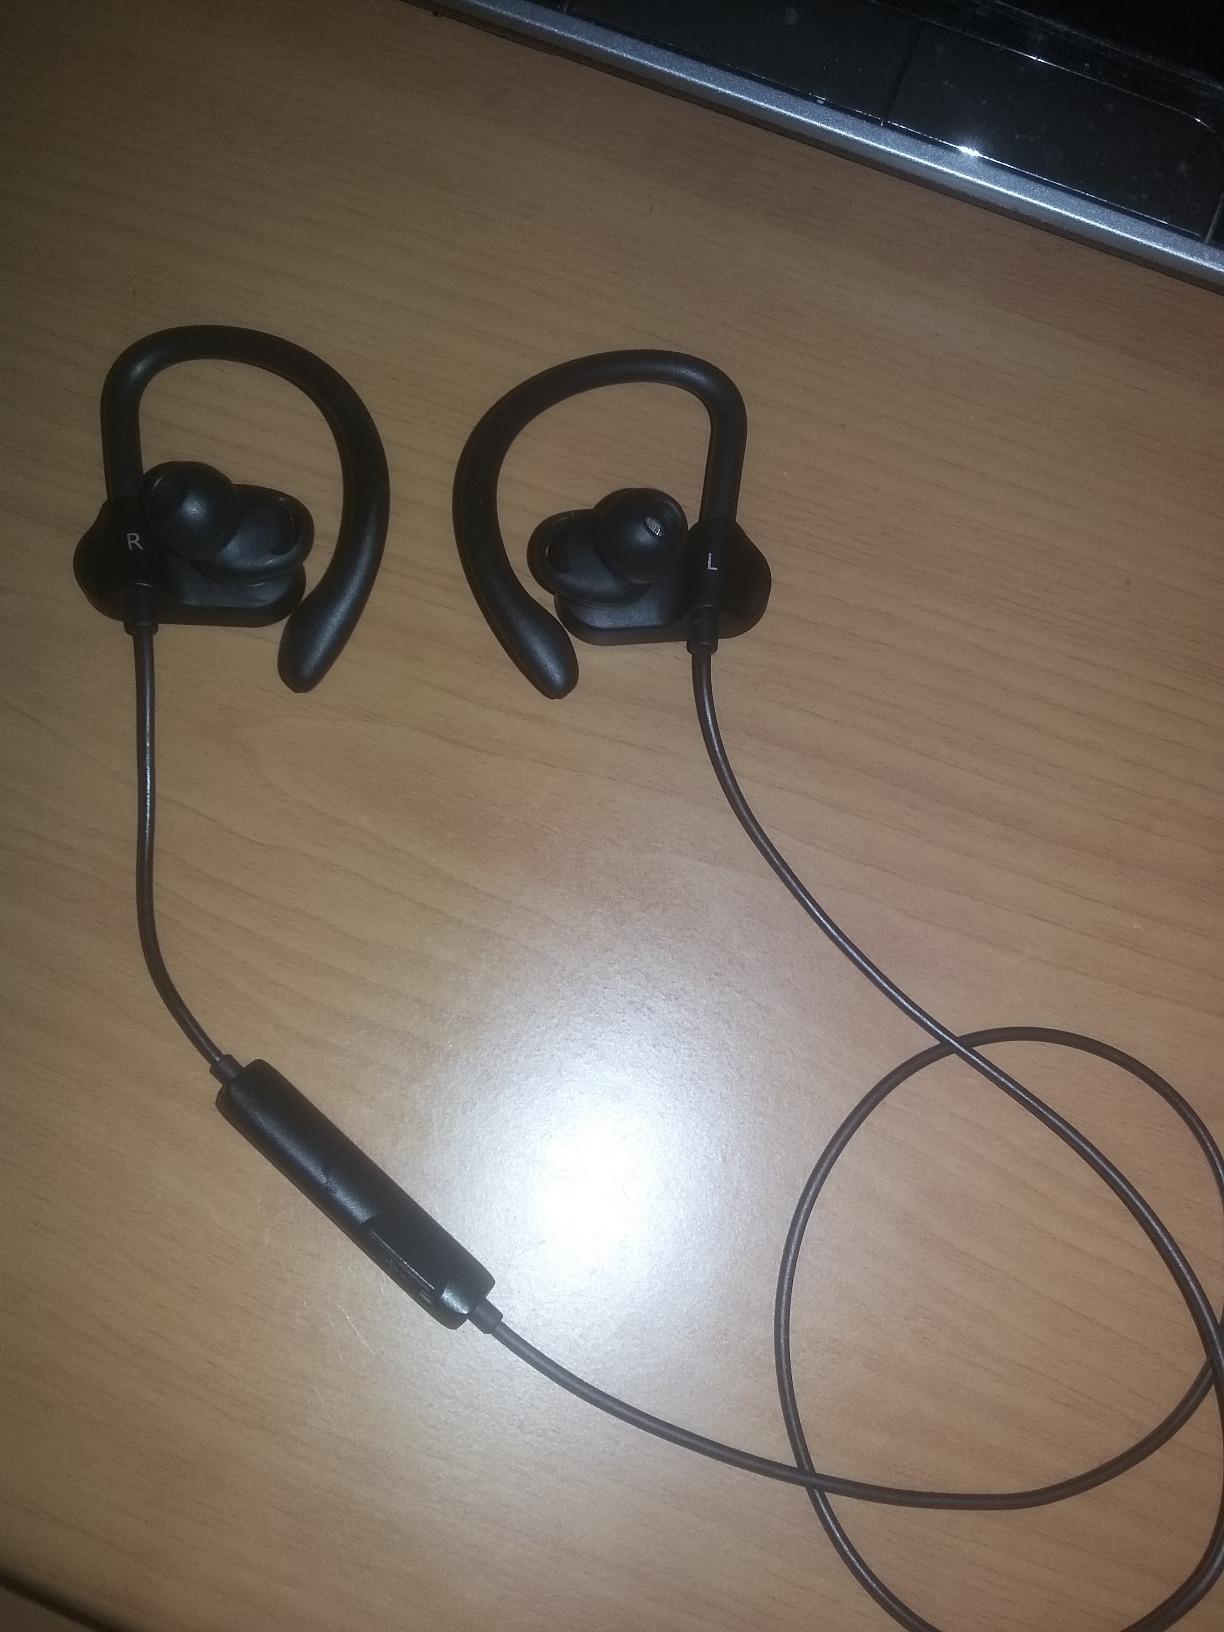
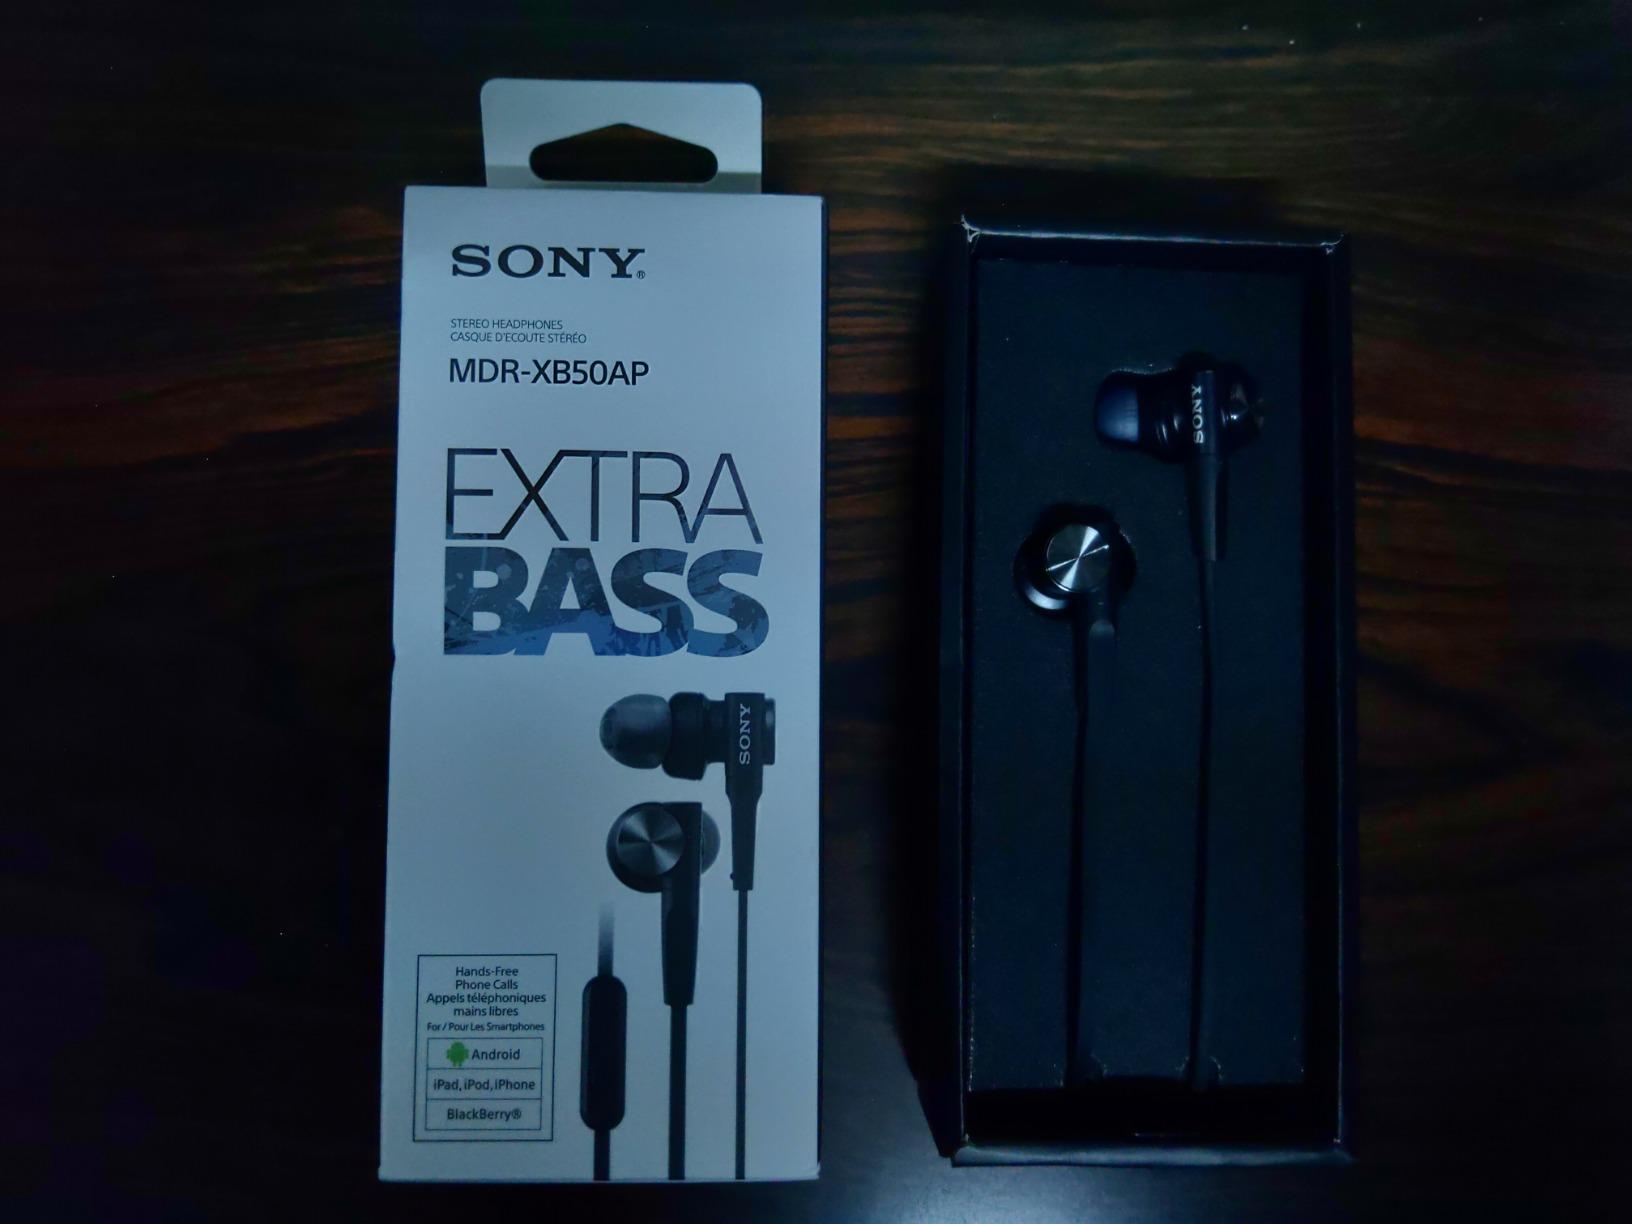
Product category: headphones
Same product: no